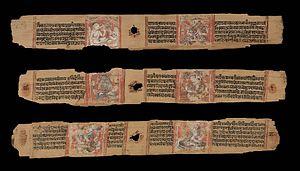
Les manuscrits sur ôles ont été les plus importants supports de texte en Inde et en Asie du Sud-Est pendant des siècles. Ils sont connus en Indonésie sous le nom de lontar. Ce matériau à l'avantage d'être souple, léger, facile d'emploi et de bien résister au climat tropical. Le mot ôle provient du tamoul ôlei qui veut dire « feuille ».